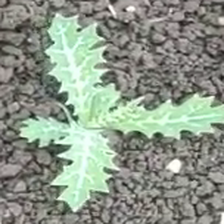
Weed species: Bilayat_(Mexicana_Argemone)